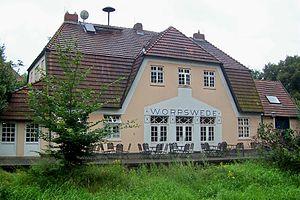
Worpswede est une ville allemande du land de Basse-Saxe, dans le Teufelsmoor.